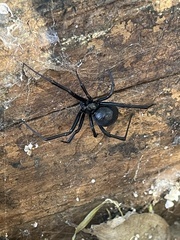
Species: Lactrodectus_hesperus